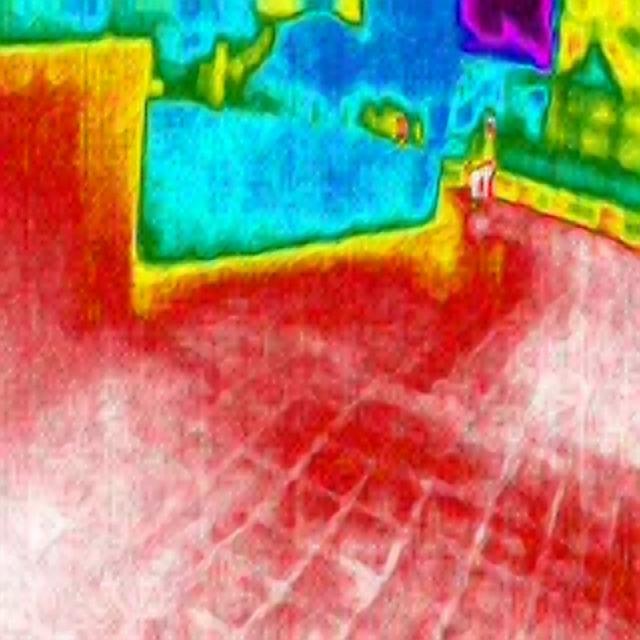
Detected objects:
label: person